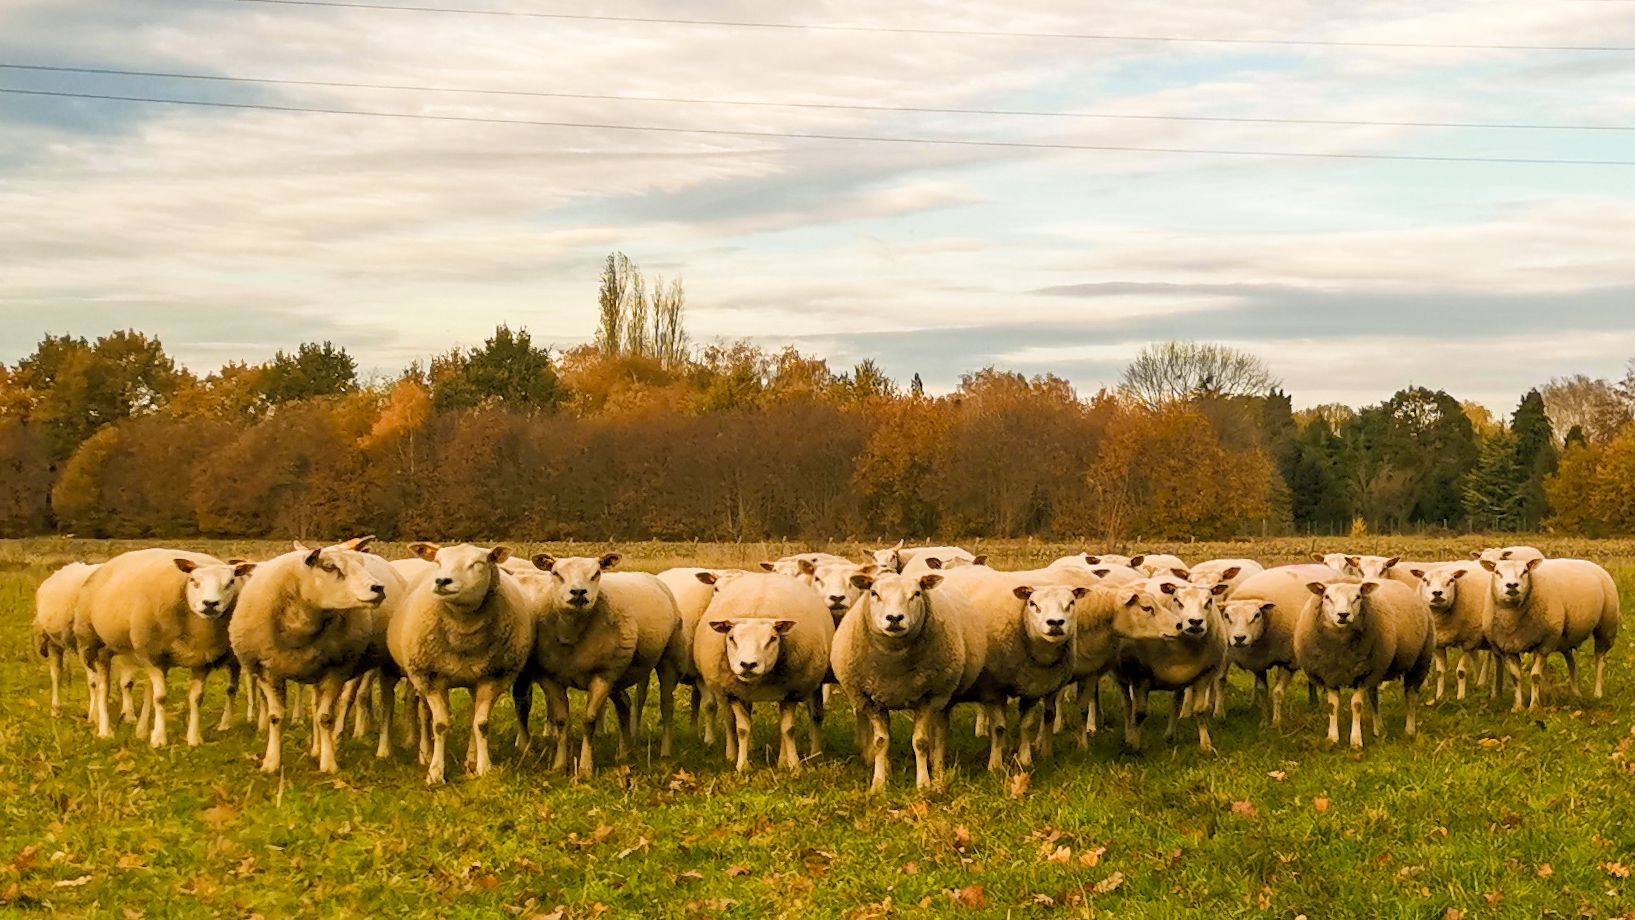
Silence in the Fields
A flock of sheep stands in perfect formation in a green pasture, framed by the golden hues of autumn foliage
The scene is caught on the lens by a low eye-level spot where the spectator comes in direct front of the sheep. The sheep are spread equidistant from each other and are turned forwards, and they look towards the lens with interested and attentive eyes. At a distance in the background is a dense line of trees with burnt orange, rust, and amber colors giving away that it's a late afternoon in autumn season. Grass where they're tread is green with scattered lone leaves. The overcast sky above adds a soft, diffuse light that enhances the warmness of the whole scene. The photograph captures a still moment of rural life, but symmetry of the flock introduces an intriguing, off-handed sense of order
Labels: Field, Grassland, Nature, Outdoors, Animal, Herd, Countryside, Farm, Ranch, Rural, Livestock, Mammal, Sheep, Grazing, Pasture, Flock, Meadow, trees, sky
Camera: HUAWEI LYA-L29
Aperture: F1.8
Exposure: 1/630 sec
ISO: 50
Focal length: 5.6 mm